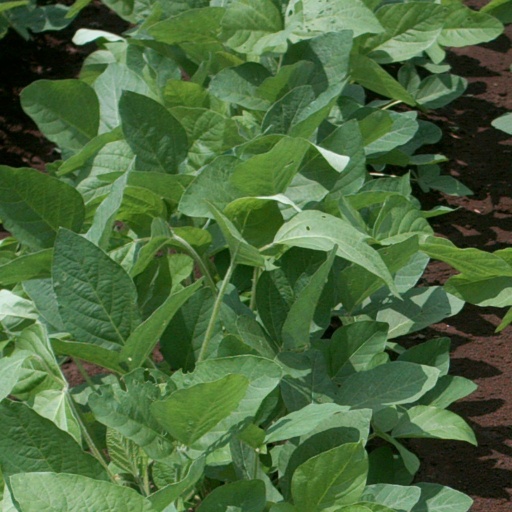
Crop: soybean